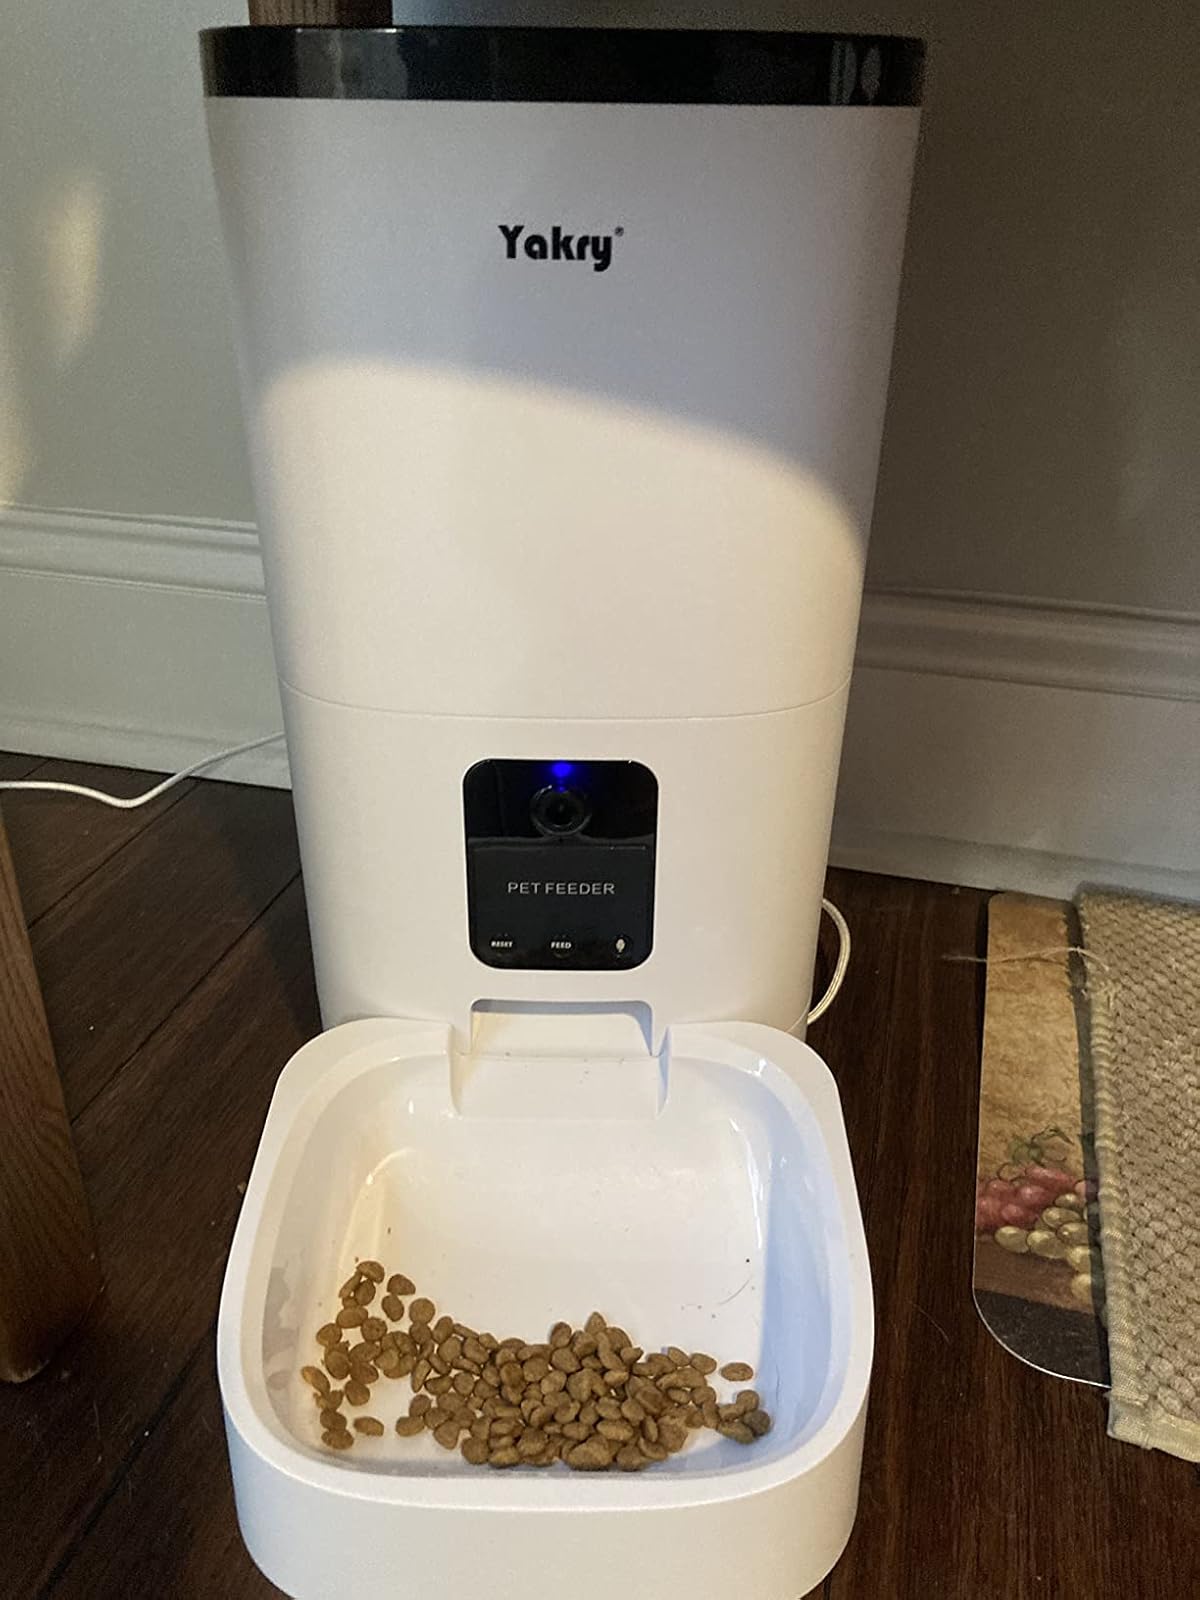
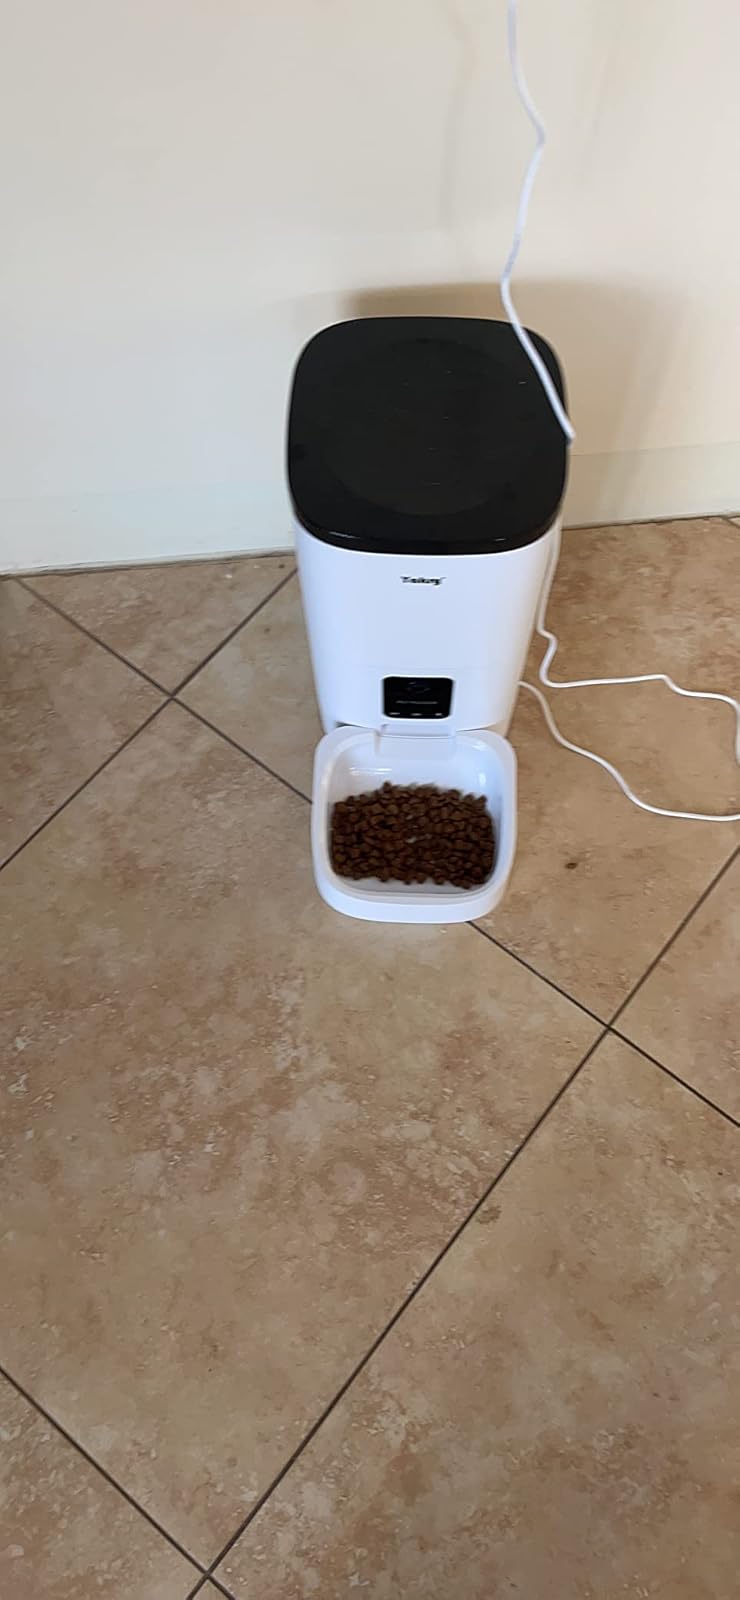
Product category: items_feeder
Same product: yes